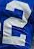
Number: 2